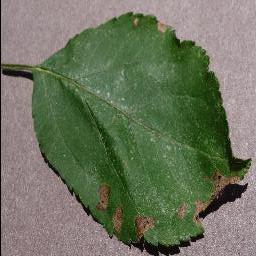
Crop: apple
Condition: black_rot